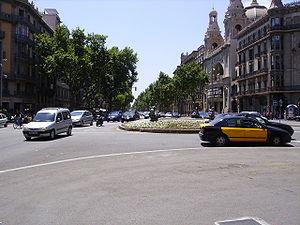
La Gran Via de les Corts Catalanes est l'axe le plus importants de la ville de Barcelone. Elle traverse la ville de part en part, parallèlement à la mer Méditerranée, sur plus de huit kilomètres. Les numéros de rue vont jusqu'à 1198. Elle a été conçue comme colonne vertébrale du plan Cerdà lors de la construction de l'Eixample.